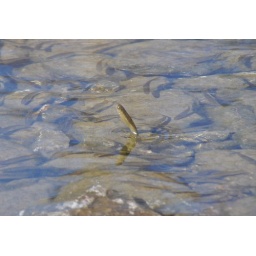
The tiny fish kep leaping out of the water and I was able to catch one in a picture